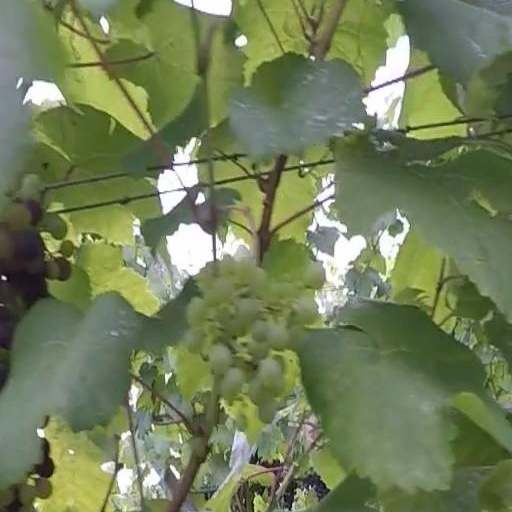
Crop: grape